Gizo, Solomon Islands

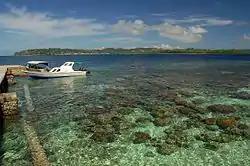
Coral reef in Gizo near the airfield

Gizo is the capital of the Western Province in Solomon Islands. With a population of 7,177 (as of 2019), it is the third largest town in the country. It is situated on Ghizo Island approximately west-northwest of the capital, Honiara, and is just southwest of the larger island of Kolombangara.